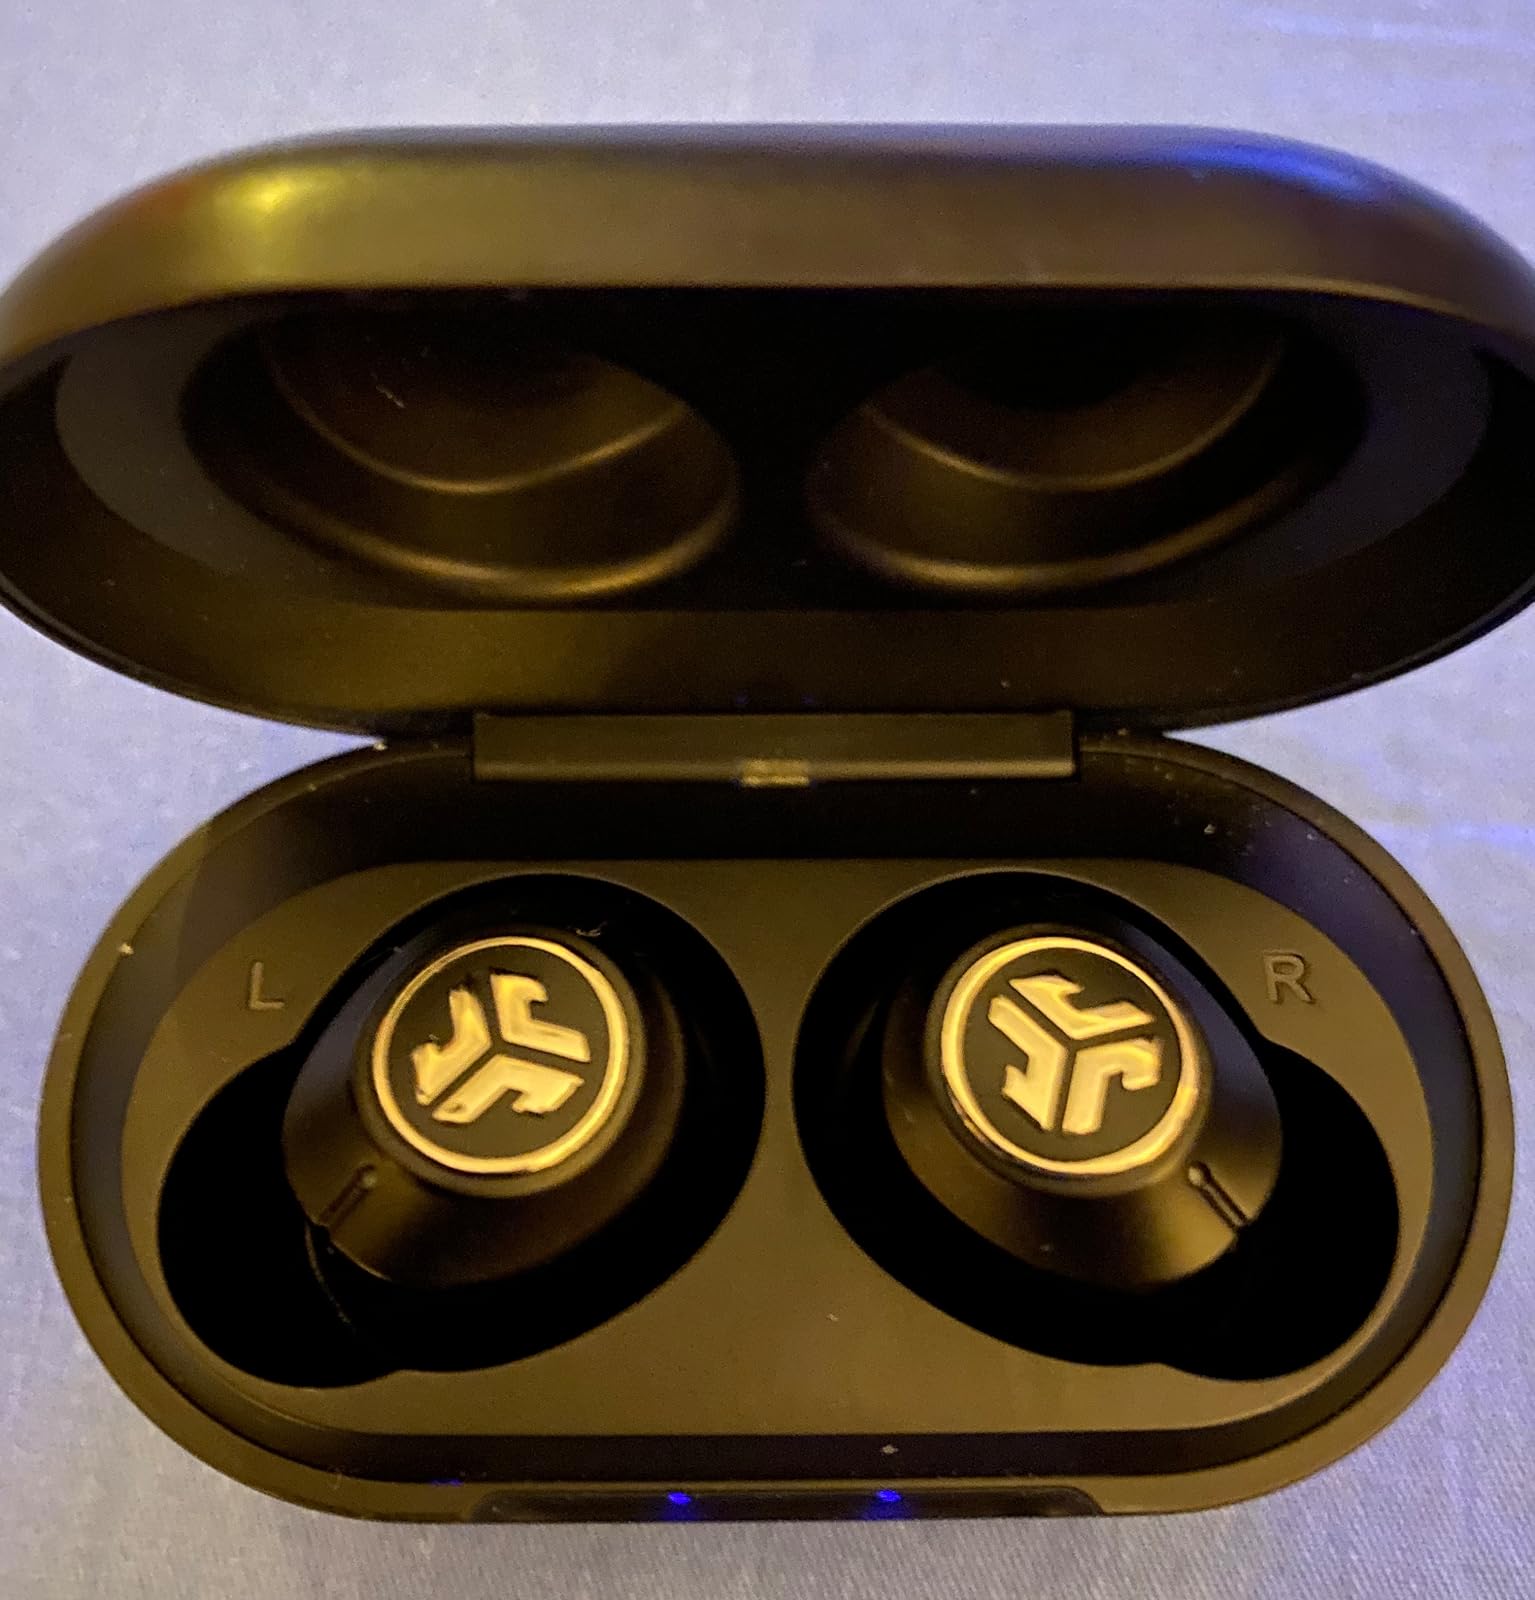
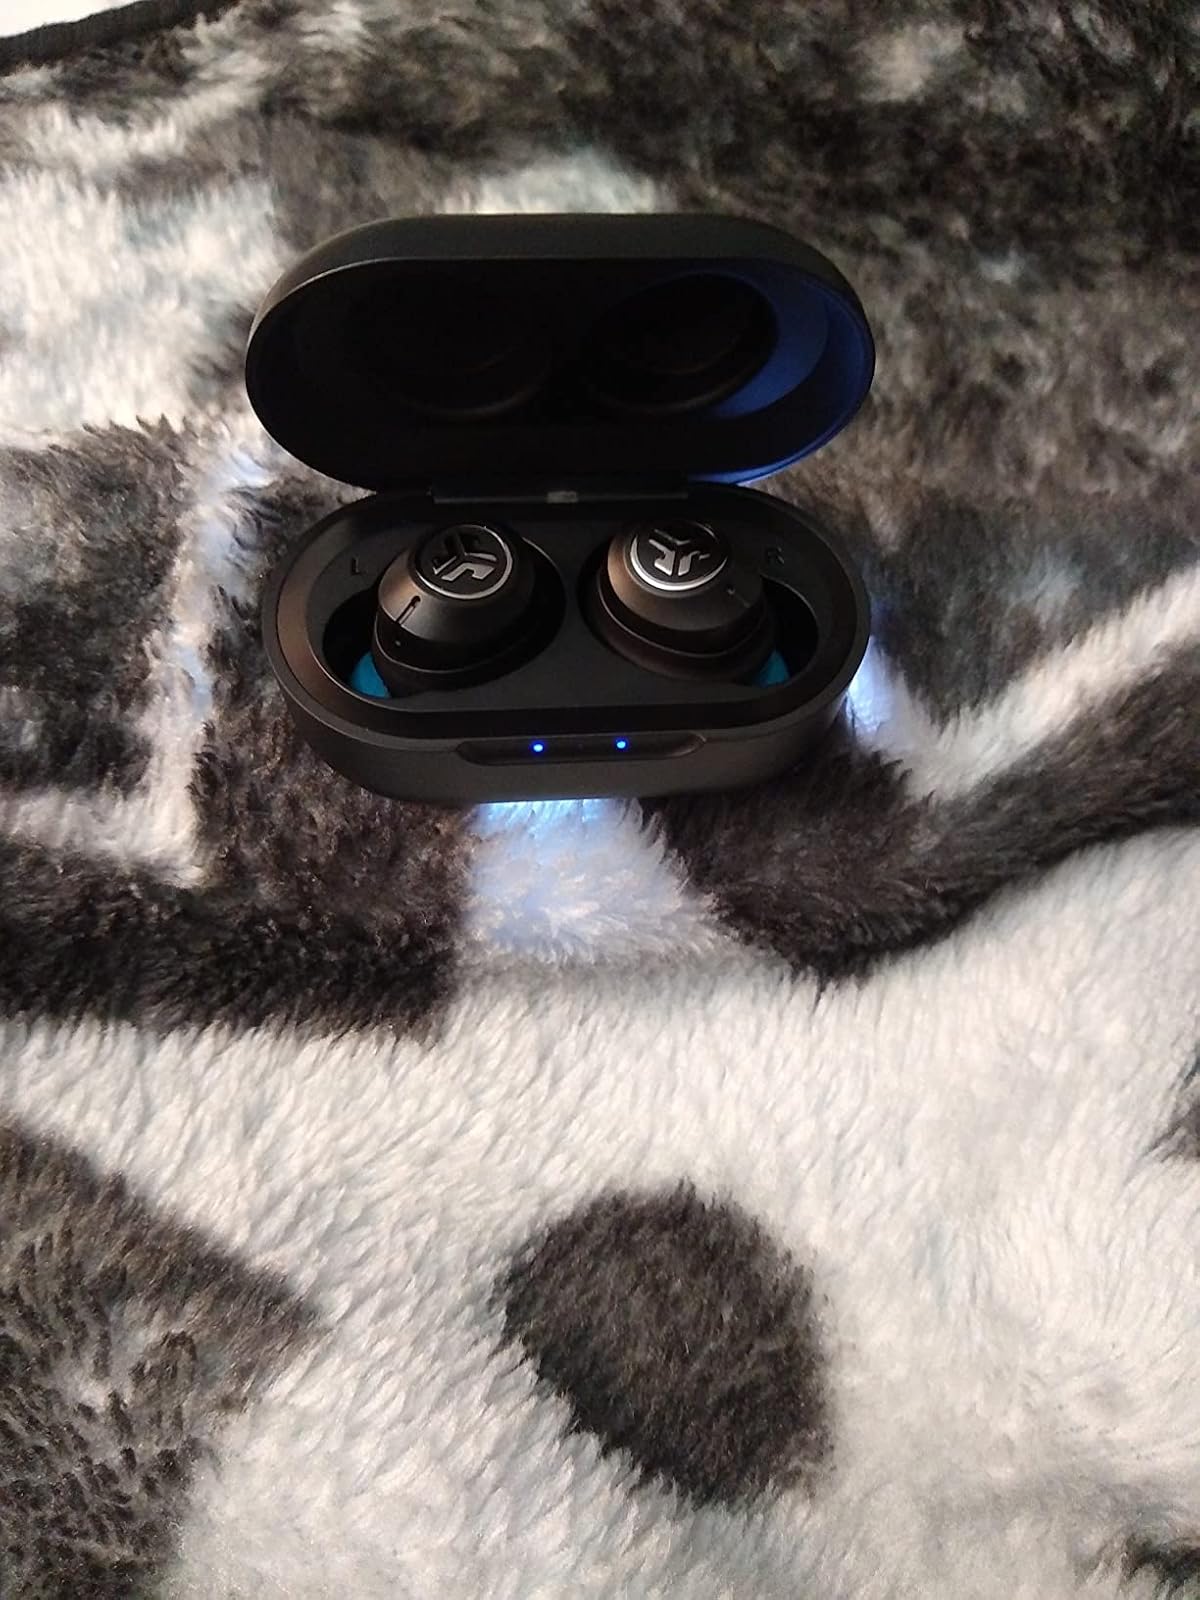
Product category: earbuds
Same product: yes